The Game Awards 2018

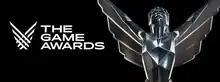

The Game Awards 2018 was an award show that honored the best video games of 2018. It was produced and hosted by Geoff Keighley, creator and producer of The Game Awards, and was held to an invited audience at the Microsoft Theater in Los Angeles on December 6, 2018. The event was live streamed across more than 45 digital platforms. The show featured musical performances from Harry Gregson-Williams, Daniel Lanois, Lena Raine, and Hans Zimmer, and presentations from celebrity guests including Jonah Hill, the Russo brothers, Brendon Urie, and Christoph Waltz. The show opened with a group speech by Nintendo's Reggie Fils-Aimé, PlayStation's Shawn Layden, and Xbox's Phil Spencer, representing the unity of the industry. Keighley began planning for the show immediately after the previous ceremony, and spent months traveling to studios around the world to secure announcements and trailers.